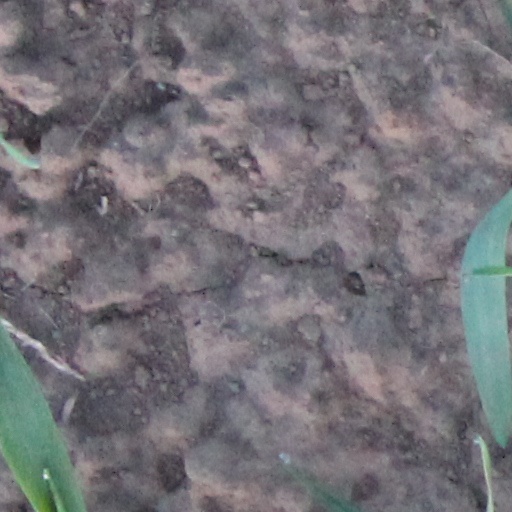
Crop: wheat